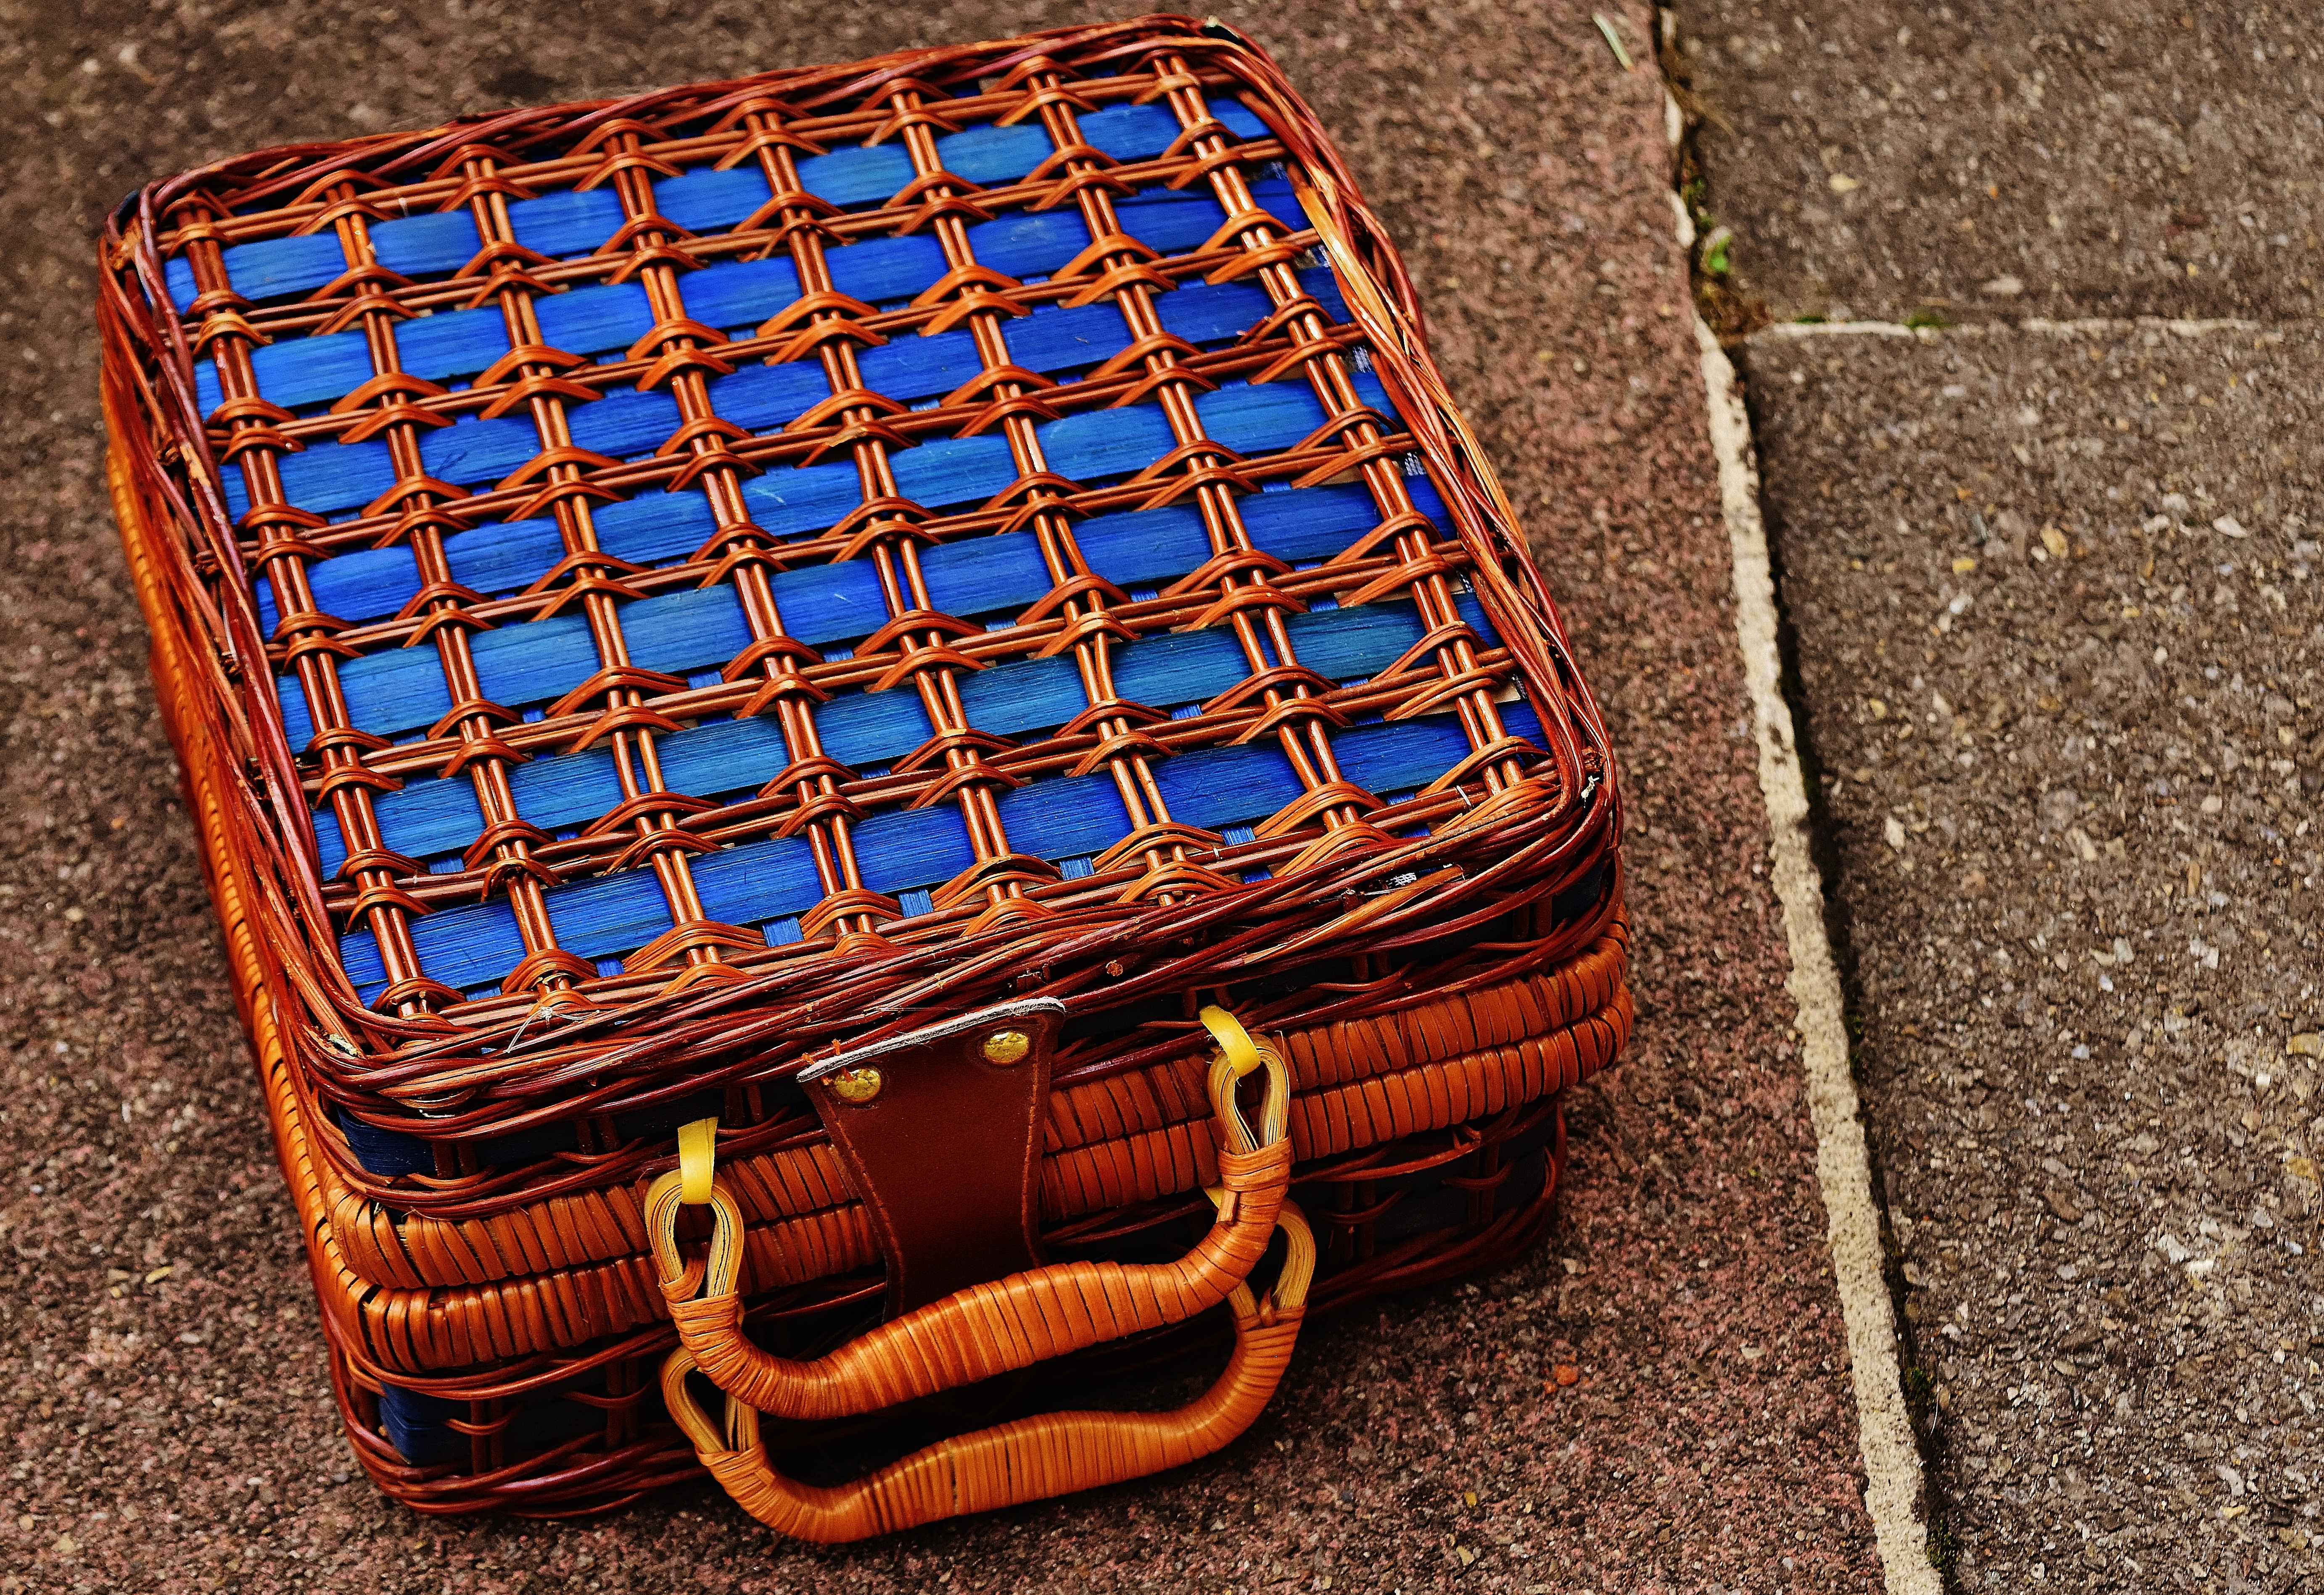
small, blue, basket, luggage, braid, briefcase, suitcase, closed, closure, henkel, man made object